Thongor of Lemuria

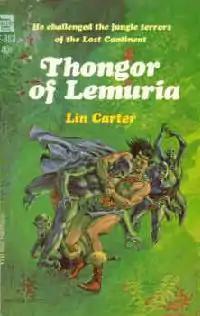
Cover art for the original edition.

Thongor of Lemuria is a fantasy novel by American writer Lin Carter, the second book of his Thongor series set on the mythical continent of Lemuria. It was first published in paperback by Ace Books in 1966. The author afterwards revised and expanded the text, in which form it was reissued as Thongor and the Dragon City, first published in paperback by Berkley Books in 1970. This retitled and revised edition became the standard edition for later reprintings.